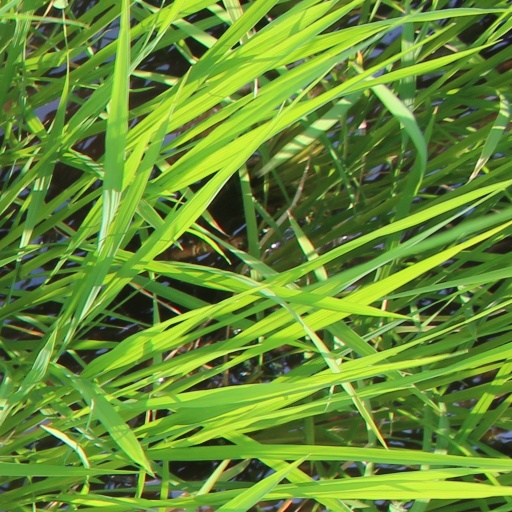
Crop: rice